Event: Nepal Earthquake
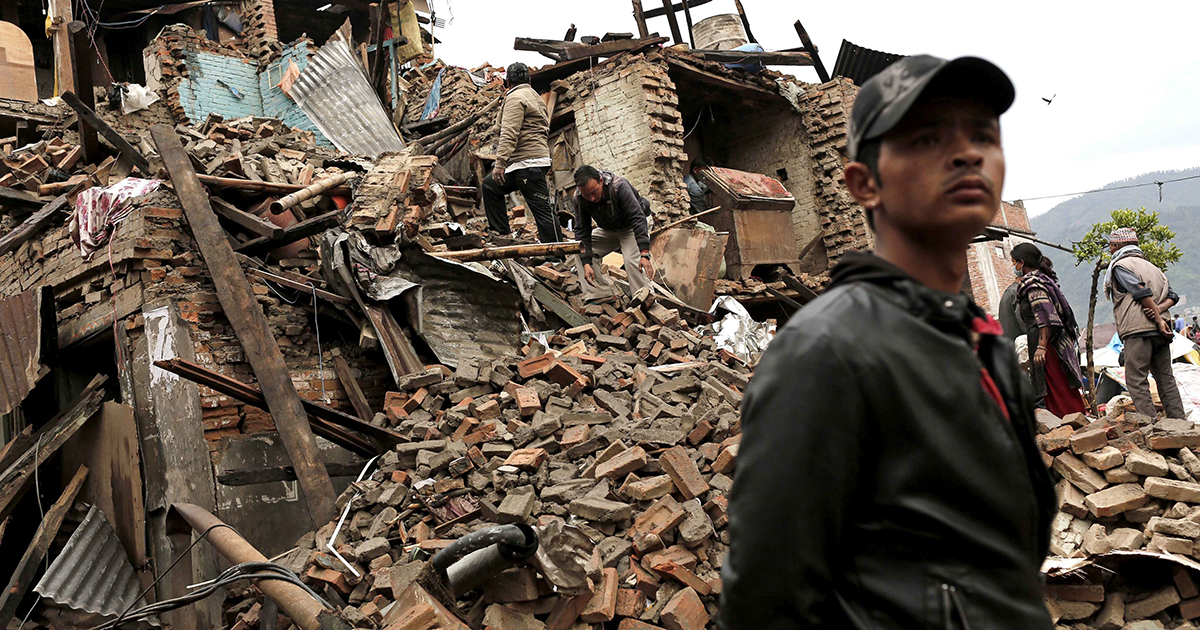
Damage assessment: no_damage